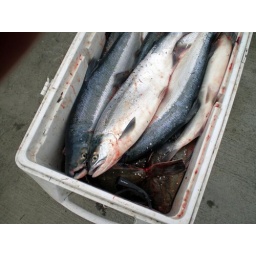
dipnetting for red salmon in kenai, alaska